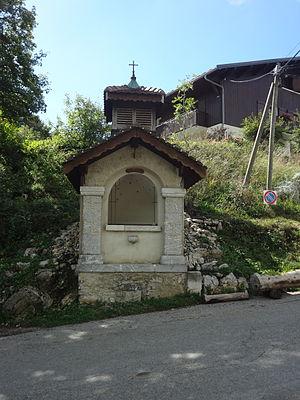
Le col de la Forclaz ou Forclaz-de-Montmin est un col routier alpin situé dans le département français de la Haute-Savoie à 1 147 m d'altitude. Il permet le passage entre la rive est du lac d'Annecy, depuis le village de Talloires et le vallon de Montmin qui descend sur Vesonne, dans le pays de Faverges. Il est situé sur le territoire de la commune de Talloires-Montmin.